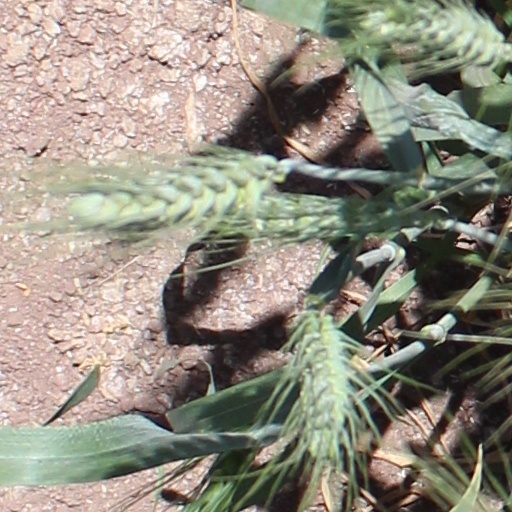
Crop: wheat